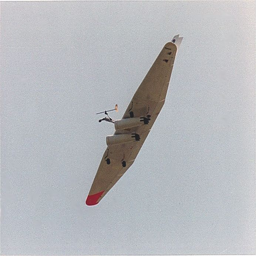
oblique all - wing stability and control and development of a remotely - piloted demonstrator